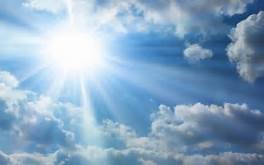
Weather: sun or clear